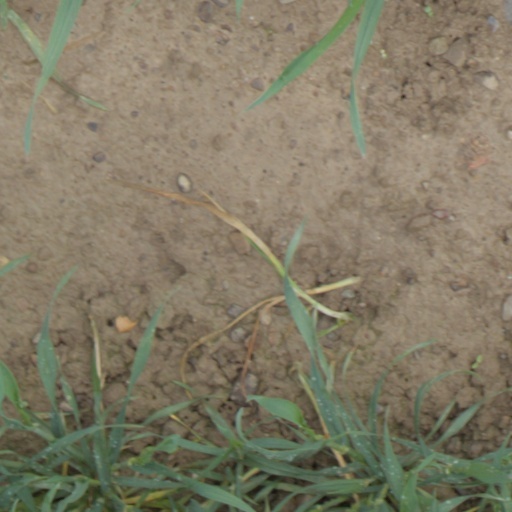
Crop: wheat